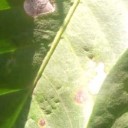
Label: Miner